SC Bengaluru

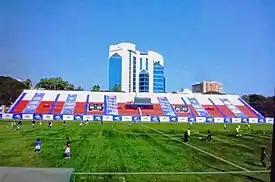
Bangalore Football Stadium

Sporting Club Bengaluru plays its home matches at the Bangalore Football Stadium.